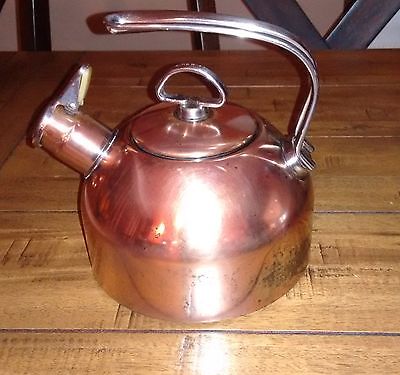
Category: kettle